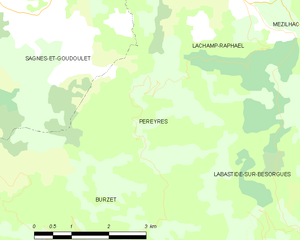
Carte des communes françaises: Péreyres